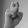
ASL letter: X